Translation

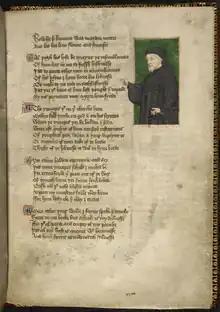
Geoffrey Chaucer

Mark Twain provided humorously telling evidence for the frequent unreliability of back-translation when he issued his own back-translation of a French translation of his short story, "The Celebrated Jumping Frog of Calaveras County". He published his back-translation in a 1903 volume together with his English-language original, the French translation, and a "Private History of the 'Jumping Frog' Story". The latter volume included a synopsized adaptation of his story that Twain stated had appeared, unattributed to Twain, in a Professor Sidgwick's "Greek Prose Composition" (p. 116) under the title, "The Athenian and the Frog"; the adaptation had for a time been taken for an independent ancient Greek precursor to Twain's "Jumping Frog" story.